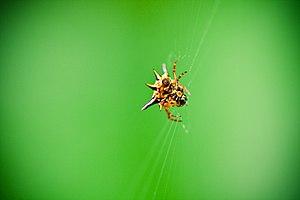
Gasteracantha hasselti est une espèce d'araignées aranéomorphes de la famille des Araneidae.